Bradworthy

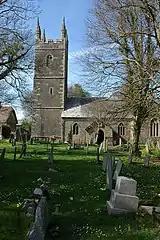
St John the Baptist church

The parish church of St John the Baptist dates from the 13th century and is a grade II* listed building.